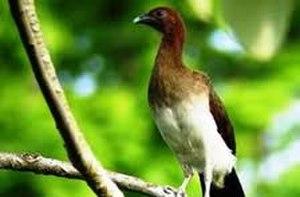
L’Ortalide babillarde est une espèce d'oiseaux de la famille des Cracidae.